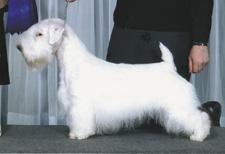
Sealyham_terrier